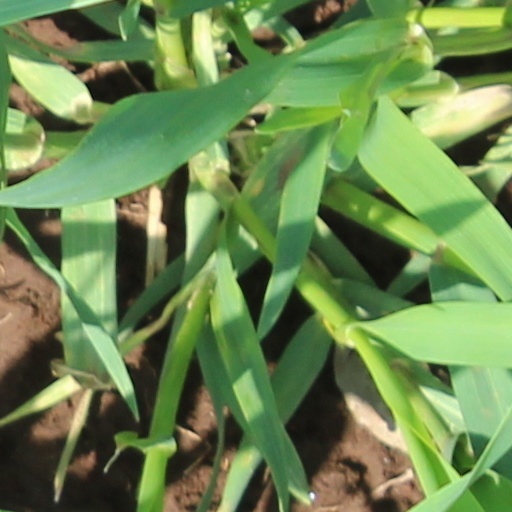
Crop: wheat